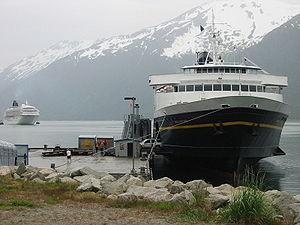
L'Alaska Marine Highway ou l'Alaska Marine Highway System est une entreprise proposant un service de ferry reliant une partie de l'Alaska, aux États-Unis.